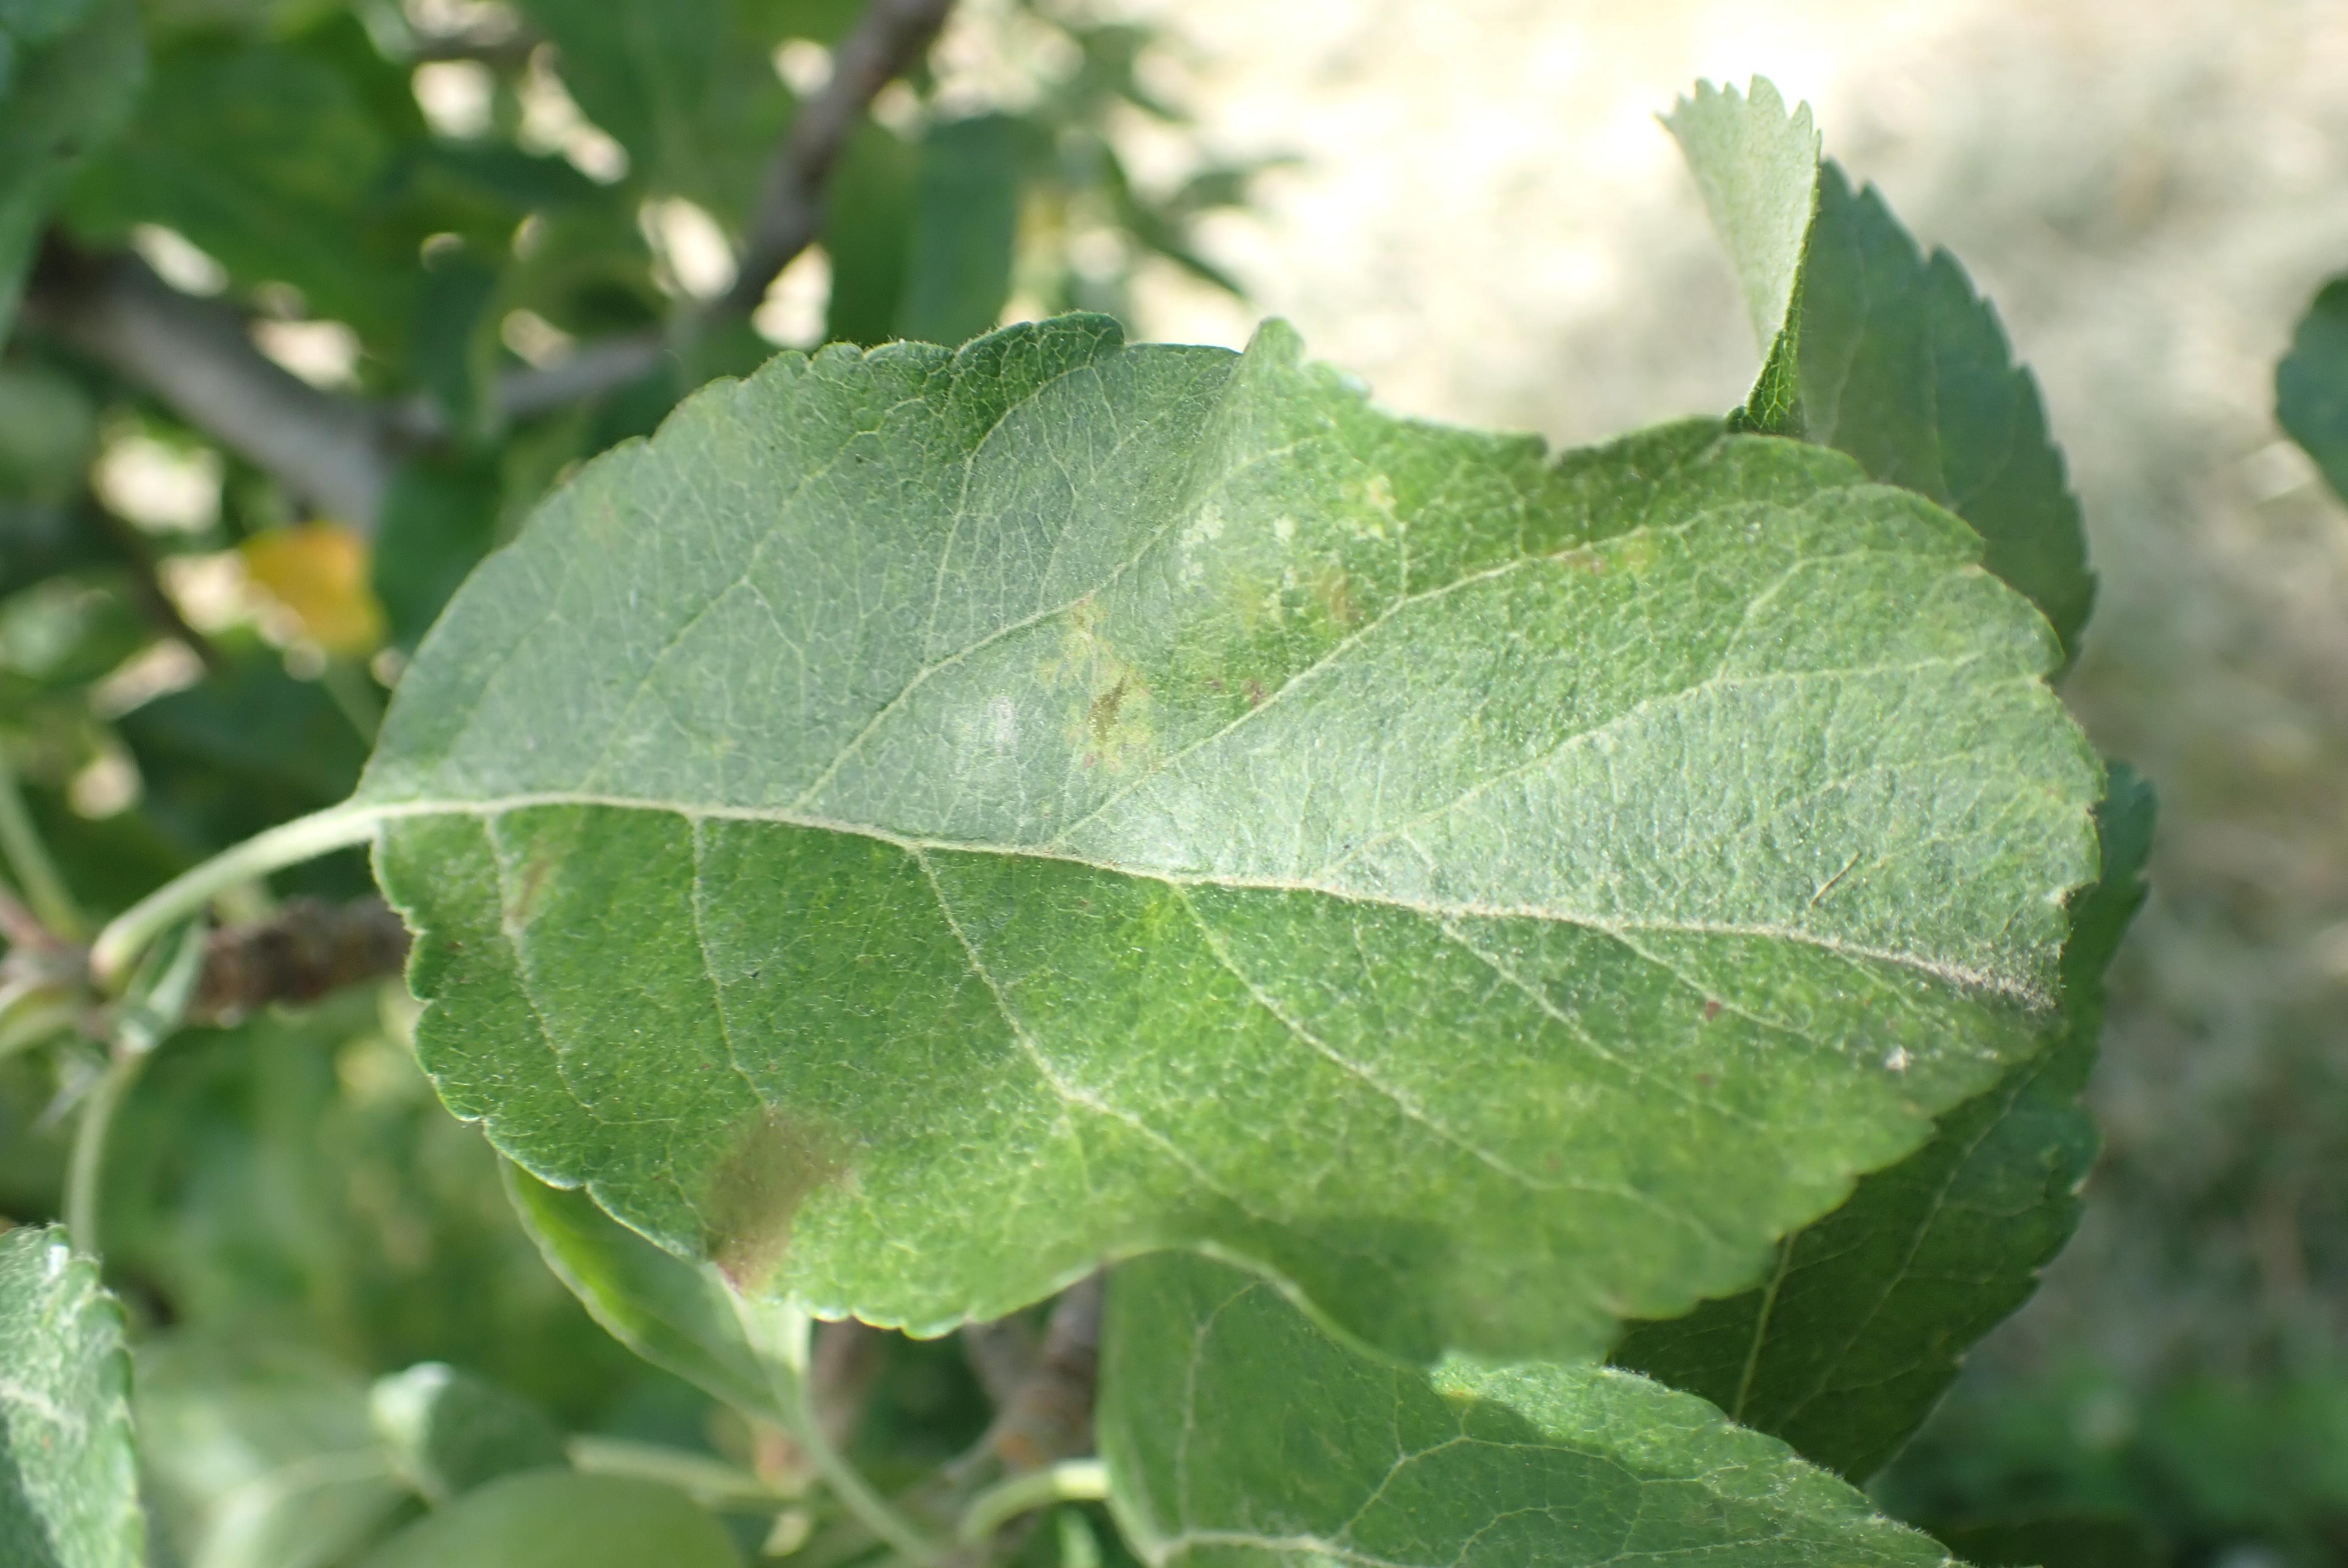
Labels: scab